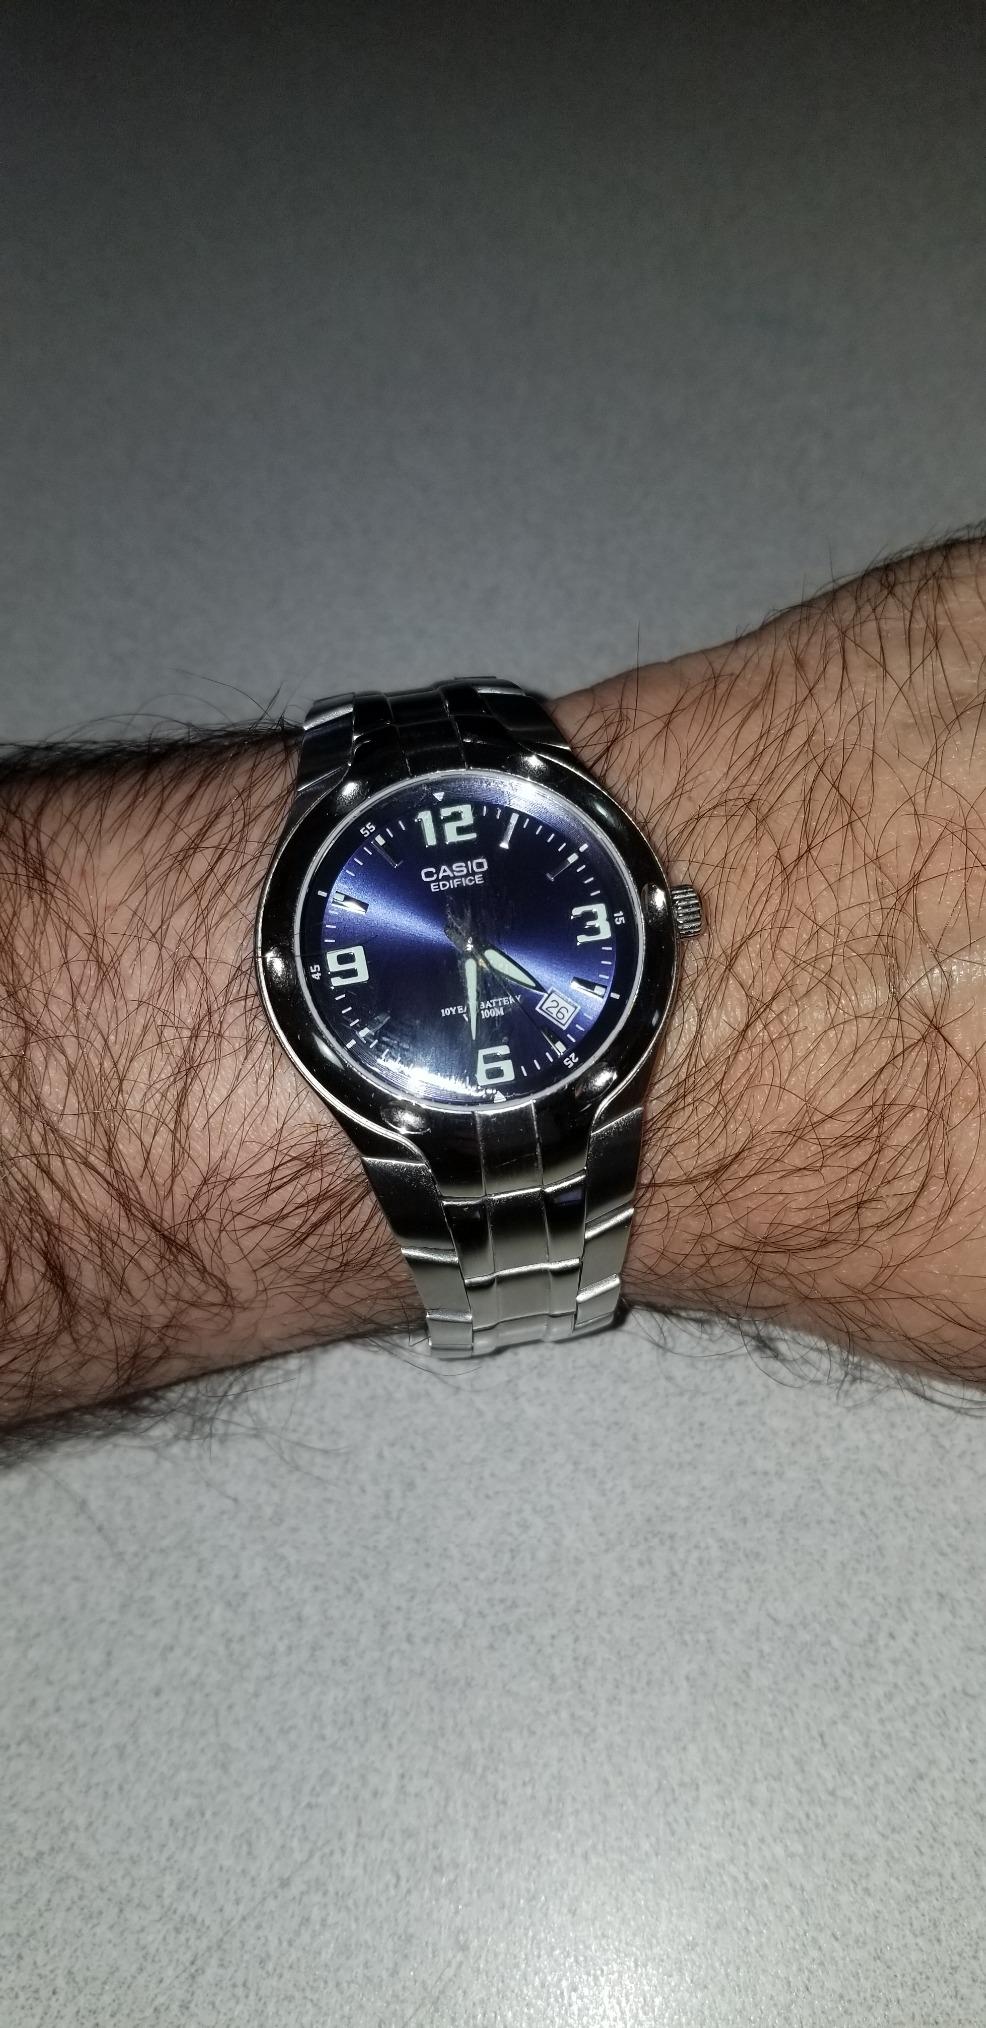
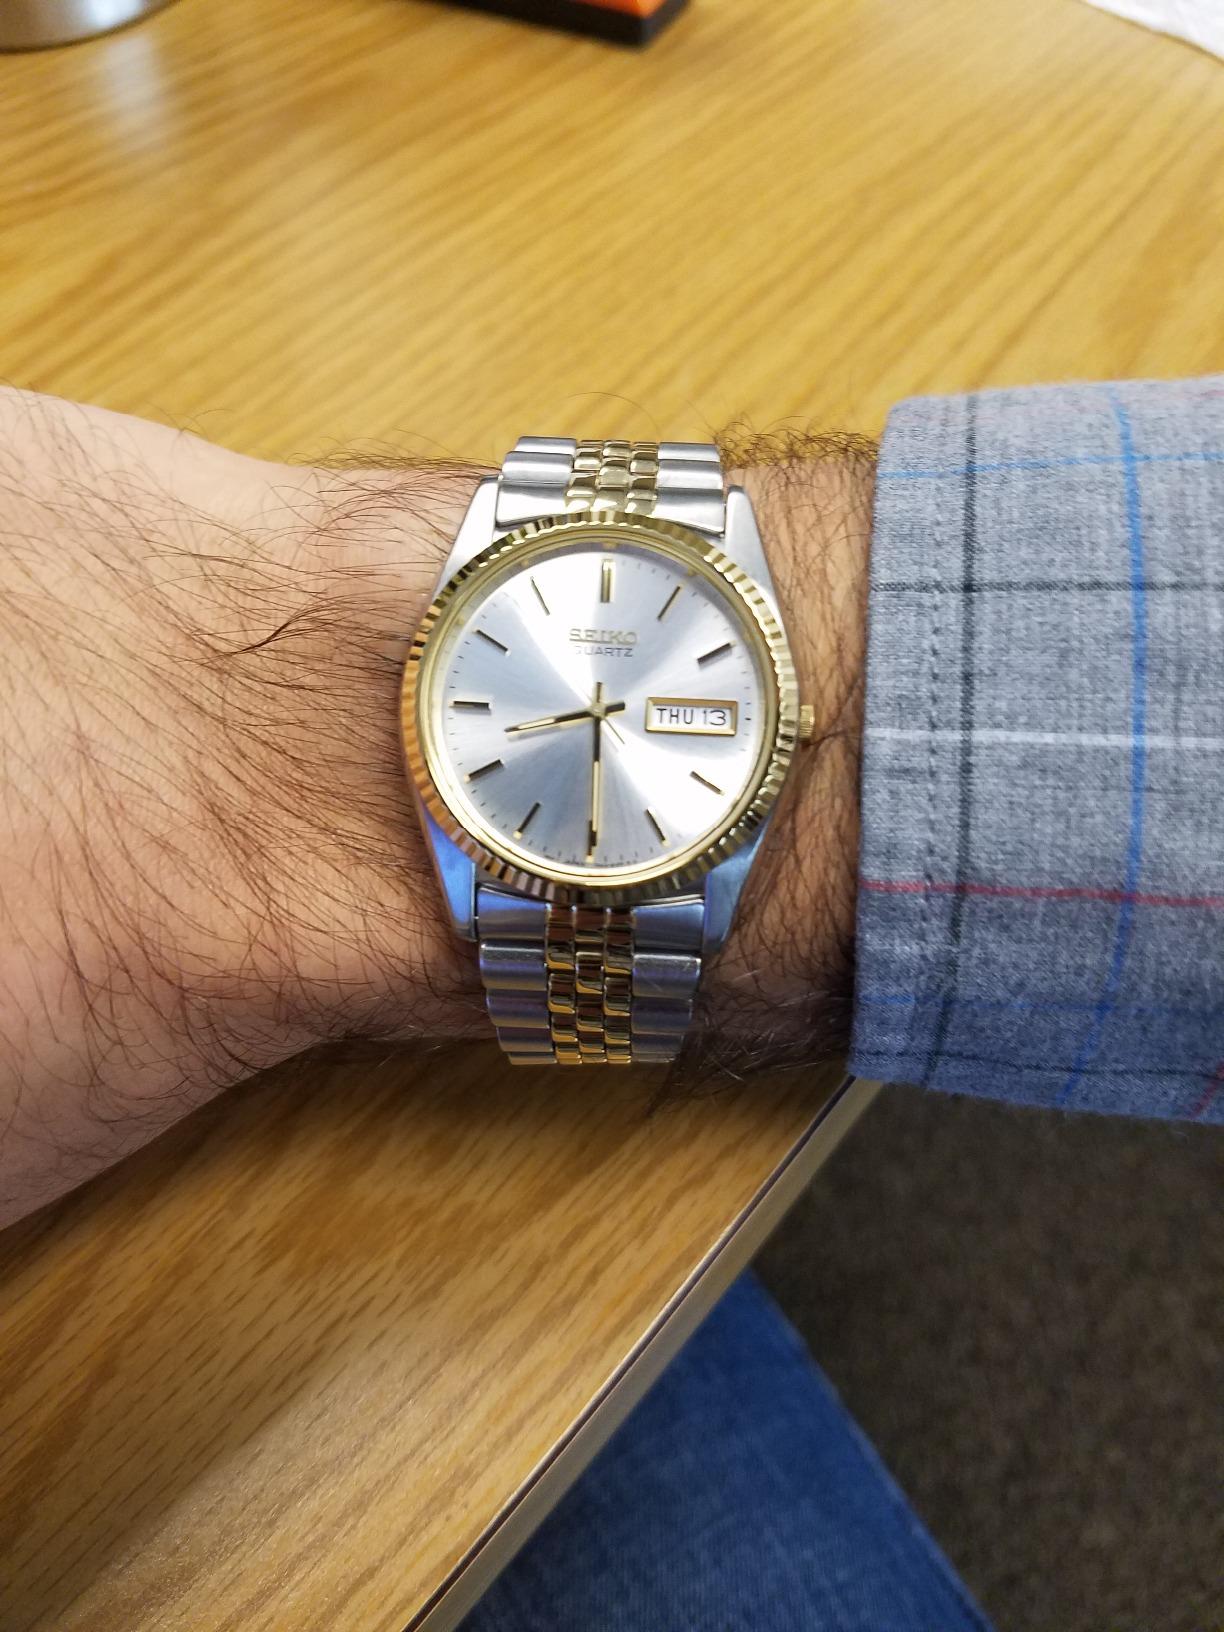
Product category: accessories_watch
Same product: no